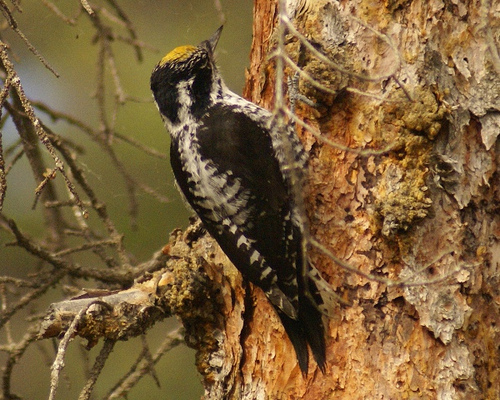
medium bird with solid black portions on his body, white scattered spots stripe on mid back, and underside stripe, yellow crown spot, black eyes.
bird has spotted body feathers, spotted breast feather, and thin beak
this bird is black with grey and white on its back and yellow on its head.
a bird with a ellow crown, black and whtie nape, and black and white spots on its back.
this bird has a speckled belly and breast with a short pointy bill.
this bird has wings that are black and white and has a yellow crowna small bird with black and gray feathers, yellow crown, and a small black bill.
this bird has black-and-white speckled plumage, with a bright yellow crown and long beak.
a black burd that is speckled with white and yellow on the top of its head.
this bird has wings that are black and has a yellow crown
Species: American Three Toed Woodpecker